Graham Henry

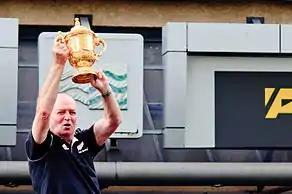
Henry in 2011

At the IRB Awards in 2011, Henry and his team both captured awards. The All Blacks were named IRB International Team of the Year and Graham Henry IRB International Coach of the Year for the 5th time.